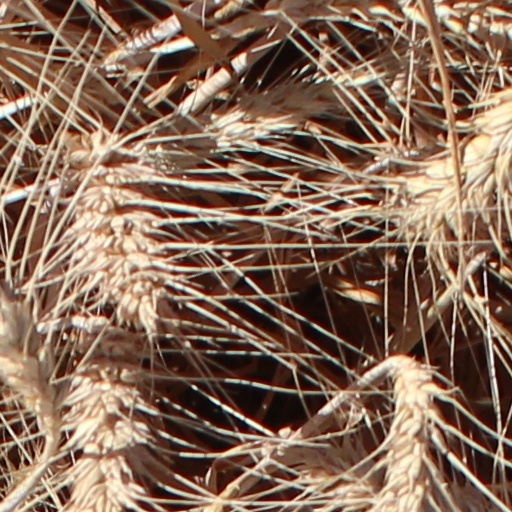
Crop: wheat